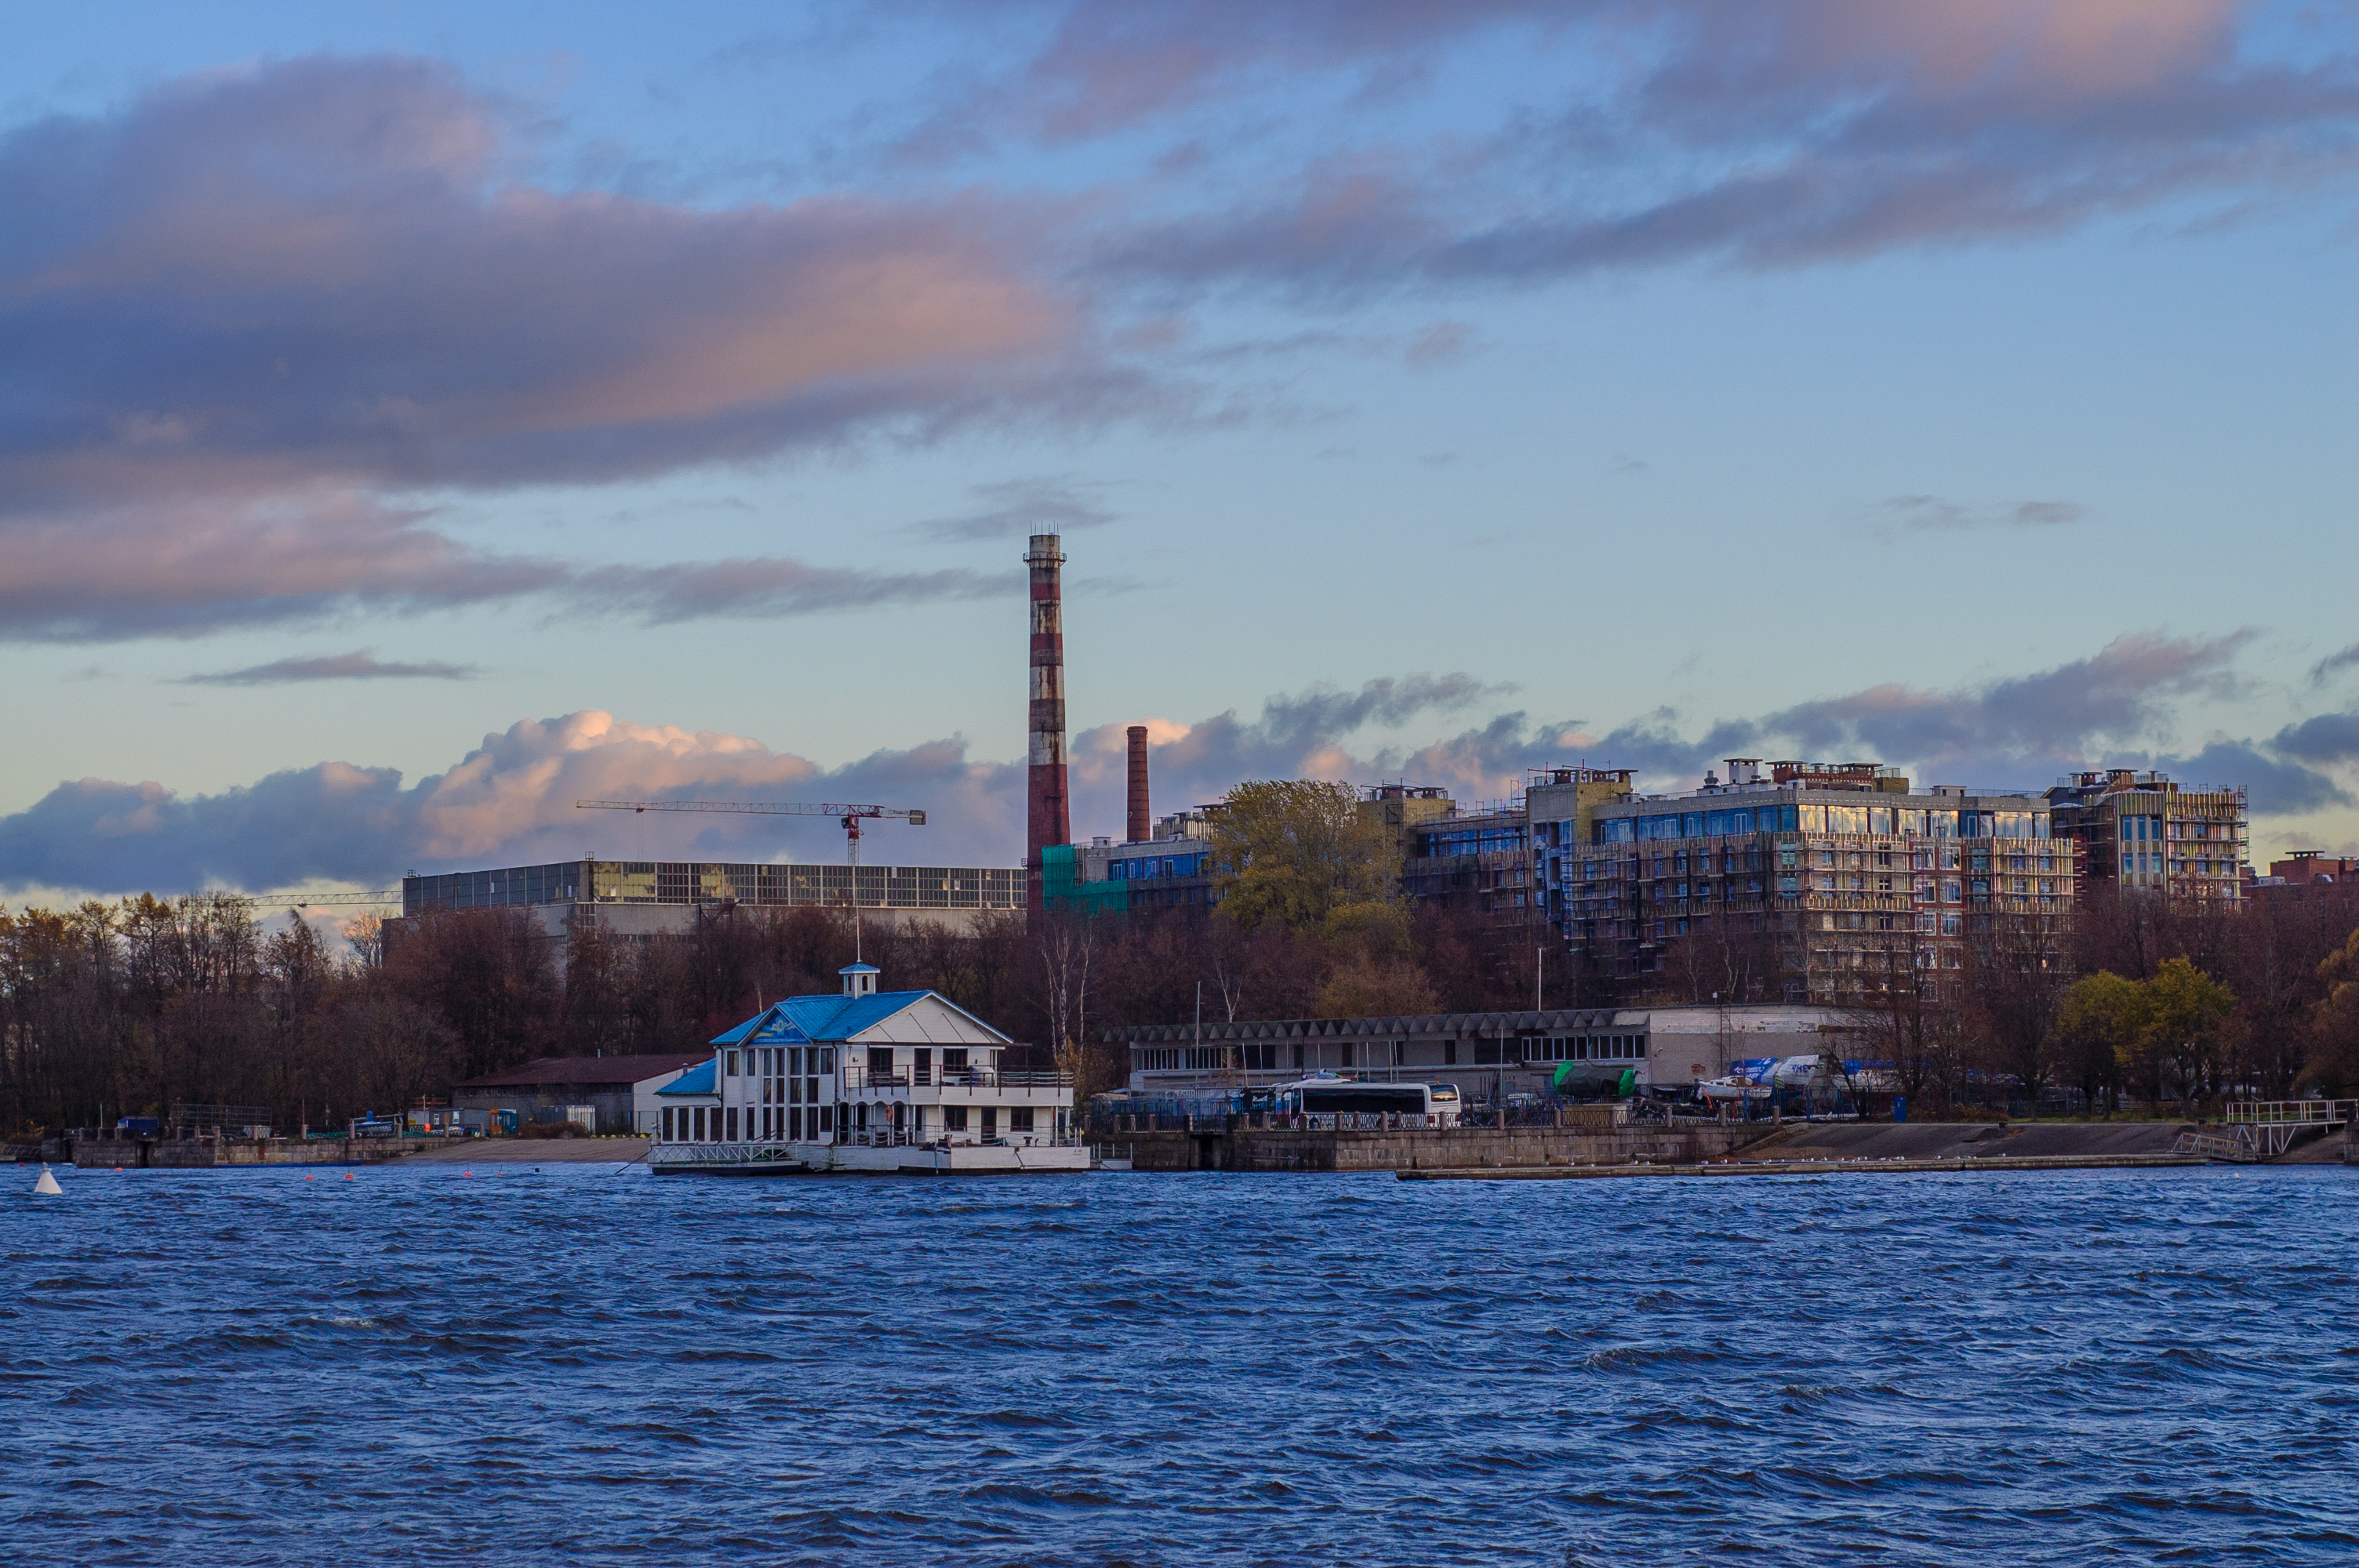
images, cloud, water, sky, building, tower, plant, window, architecture, lake, tree, cityscape, coastal and oceanic landforms, house, horizon, city, landmark, metropolitan area, waterway, tower block, chimney, human settlement, cumulus, shore, skyscraper, reservoir, reflection, winter, channel, evening, coast, dusk, spring, ocean, downtown, sound, factory, beacon, loch, skyline, lake district, harbor, tourism, watercraft, landscape, sea, inlet, water transportation, industry, tourist attraction, night, hill, panorama, river